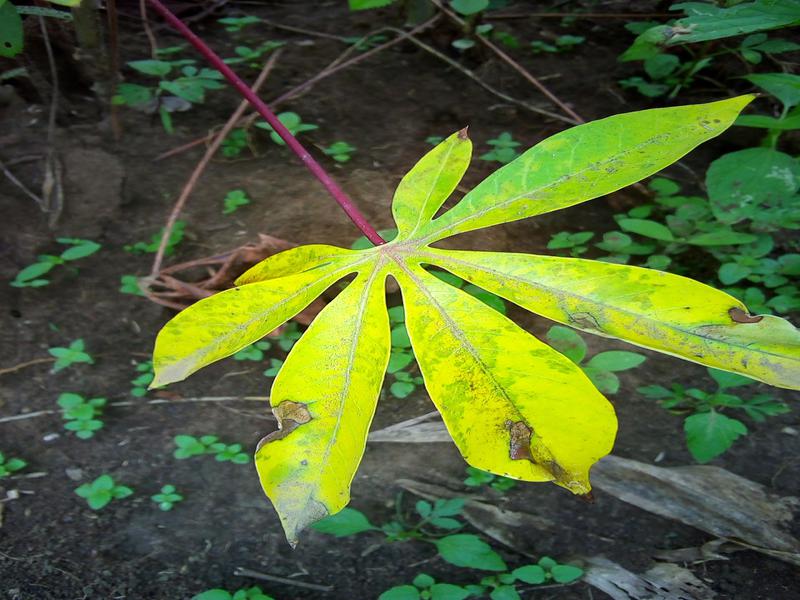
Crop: cassava
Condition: bacterial_blight